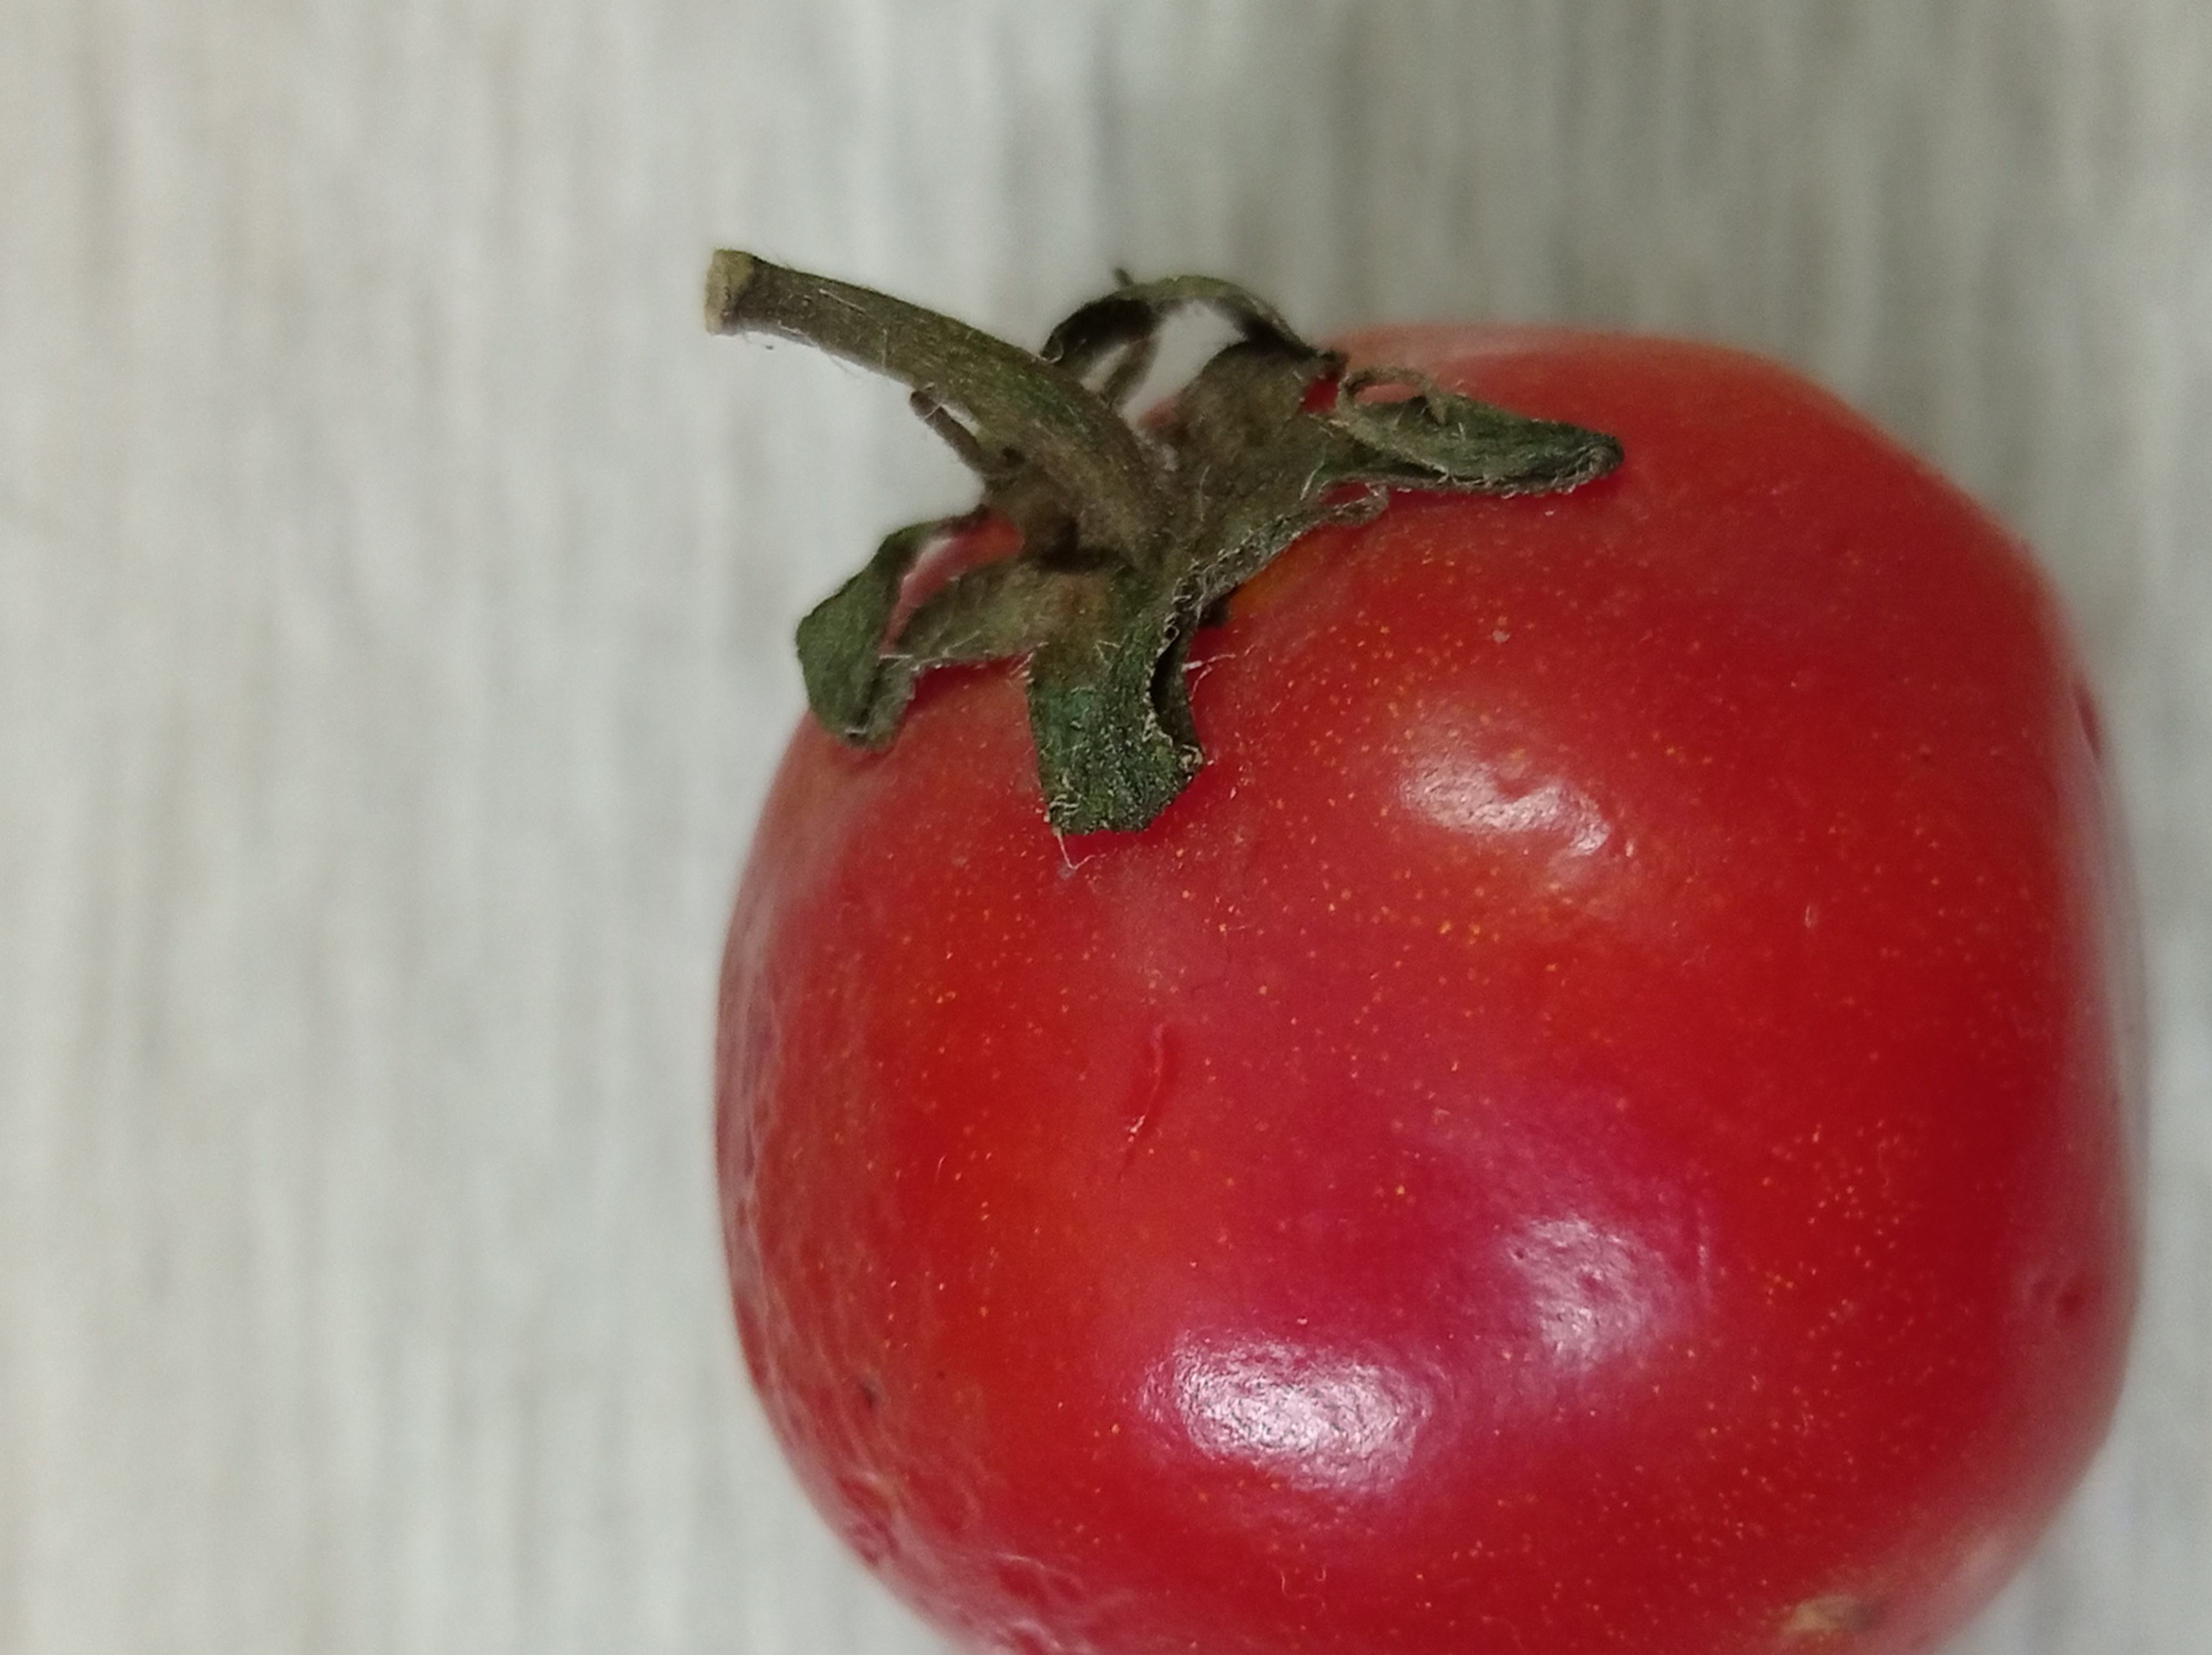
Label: Fresh